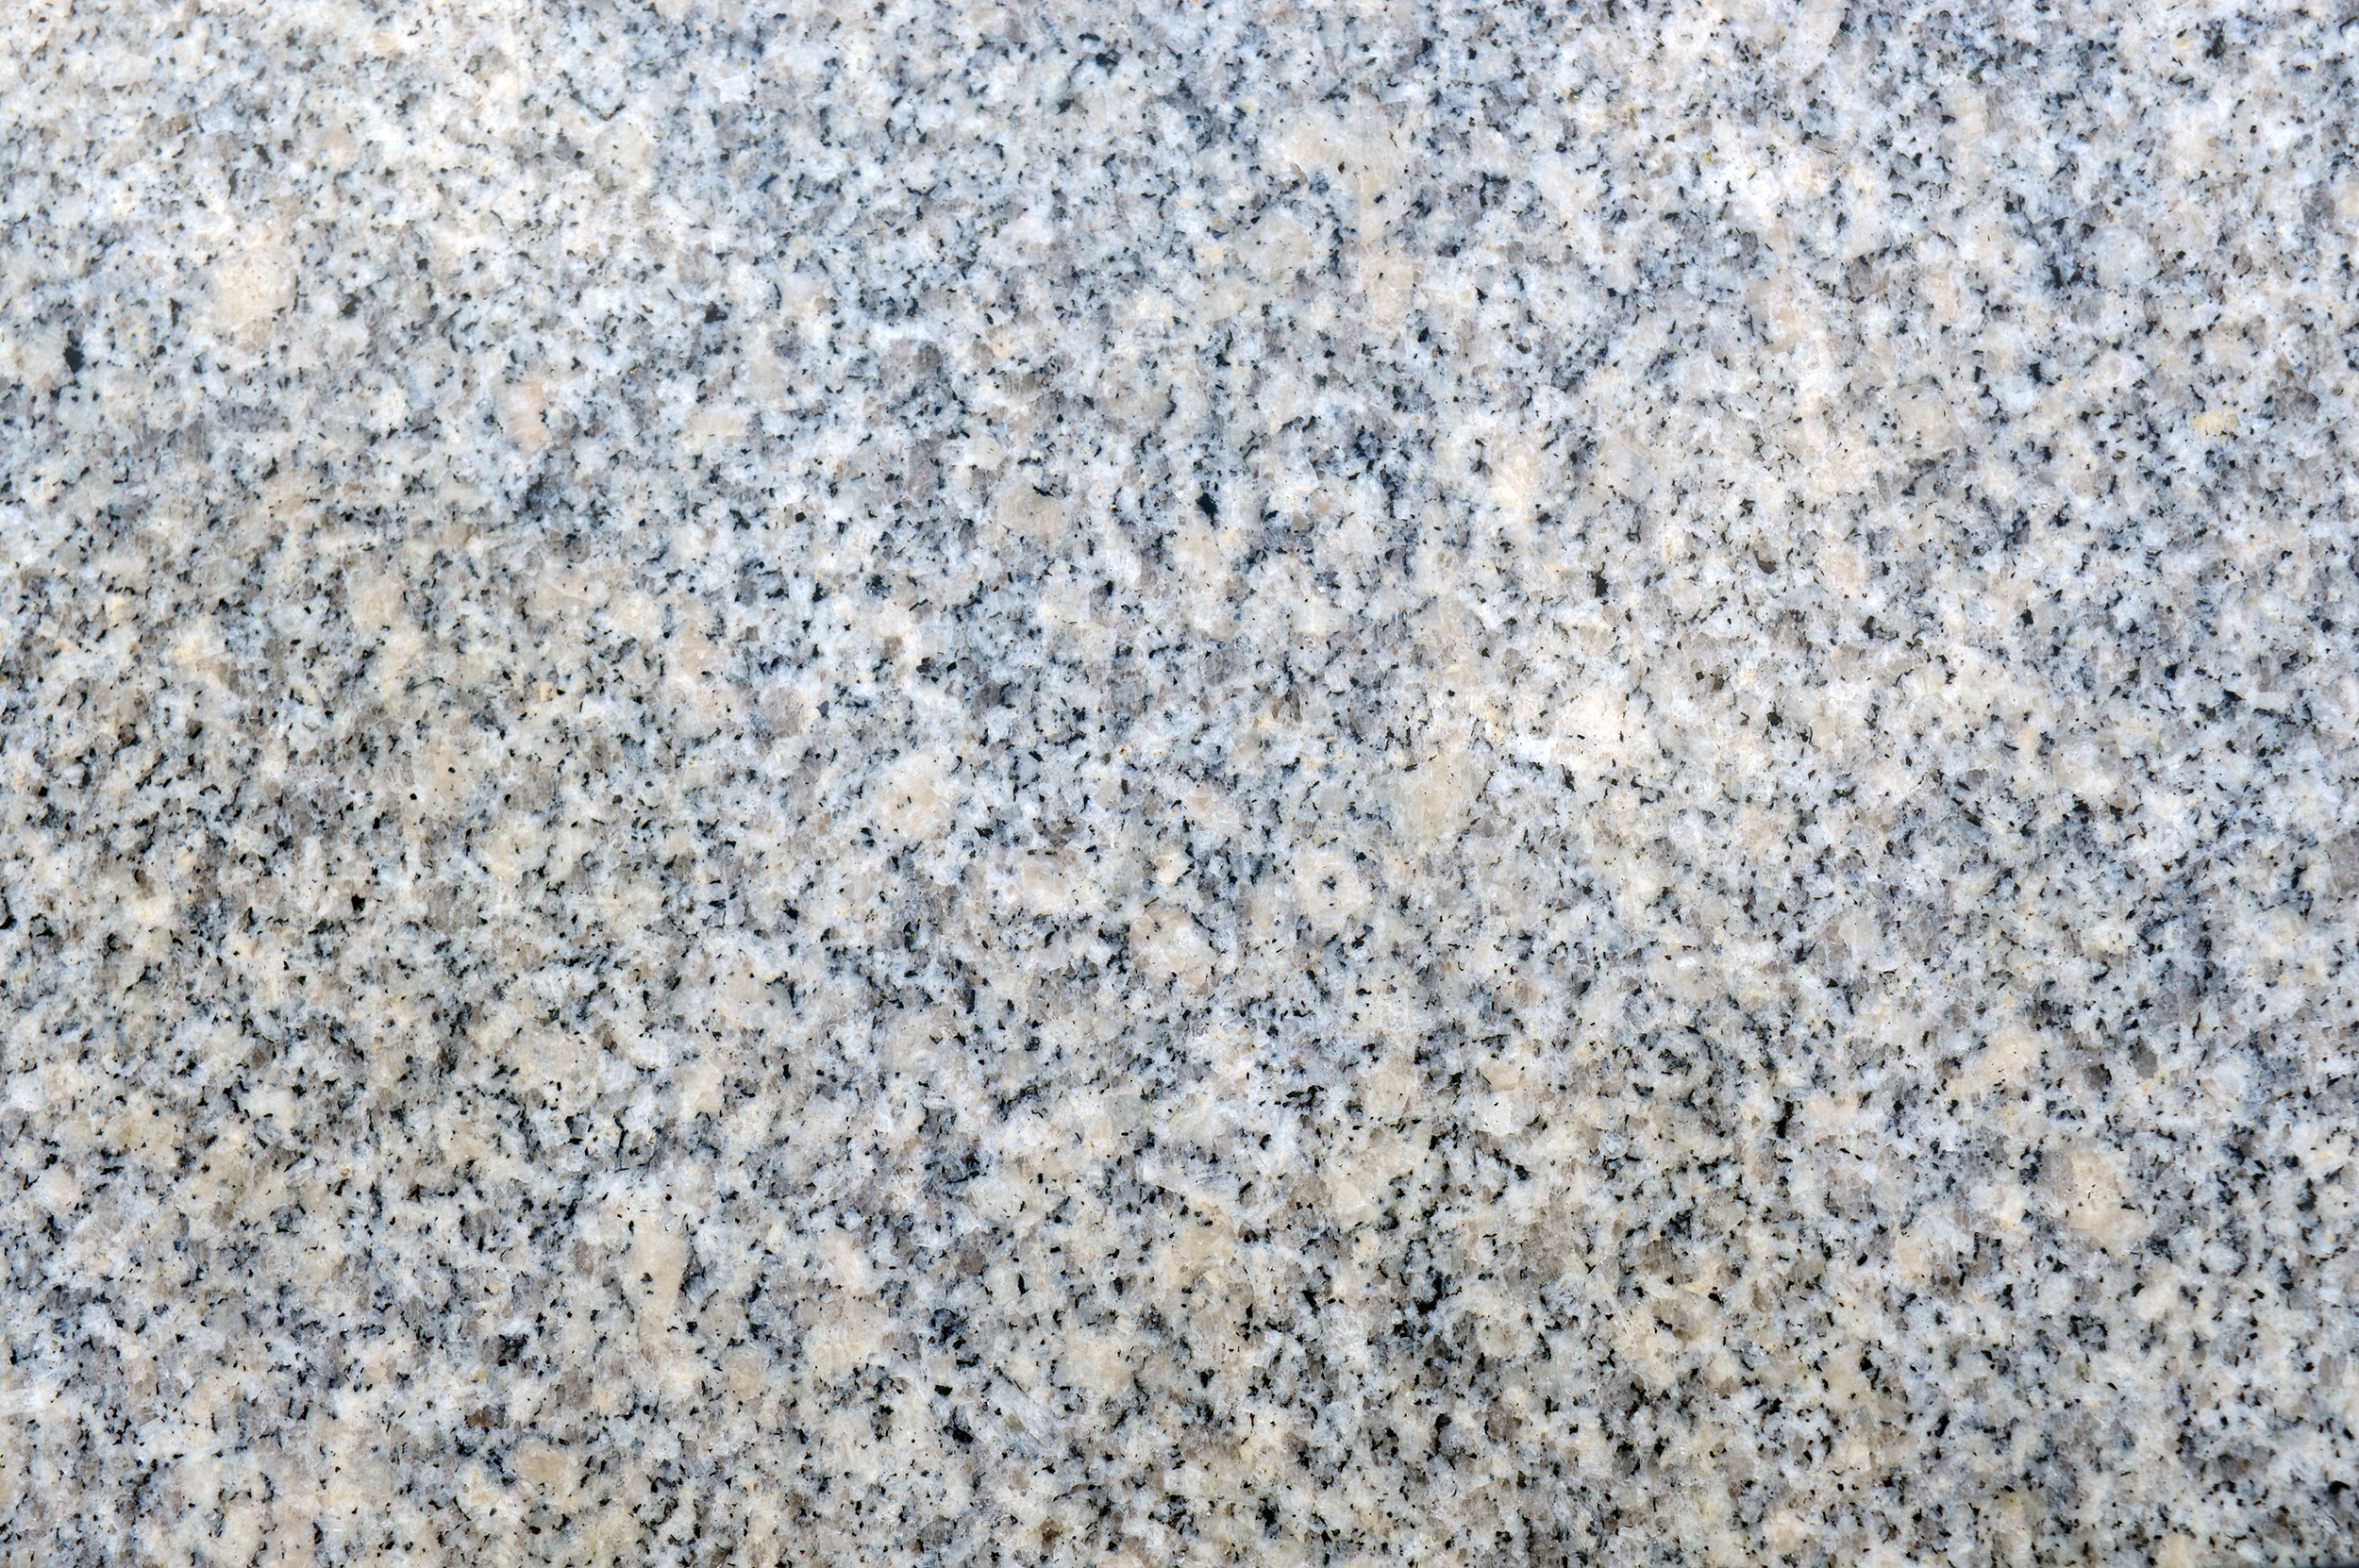
sand, rock, texture, floor, wall, stone, asphalt, soil, tile, material, stove, background, gravel, decorative, facing, granite, strong, solid, the fa ade of the, stone texture, flooring, finish, granite texture, polished granite, granite slab, stone slab, exterior decoration, interior finish, exterior trim